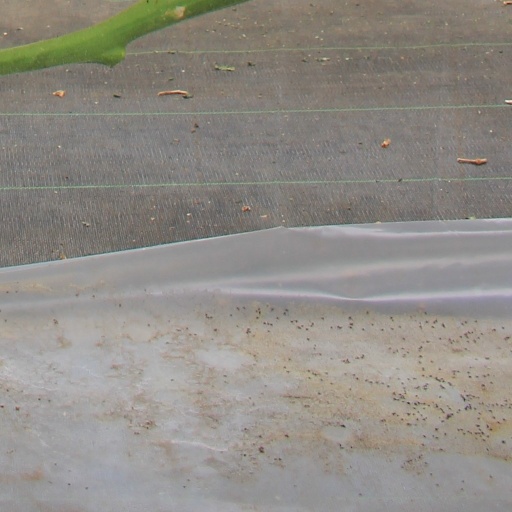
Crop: tomato